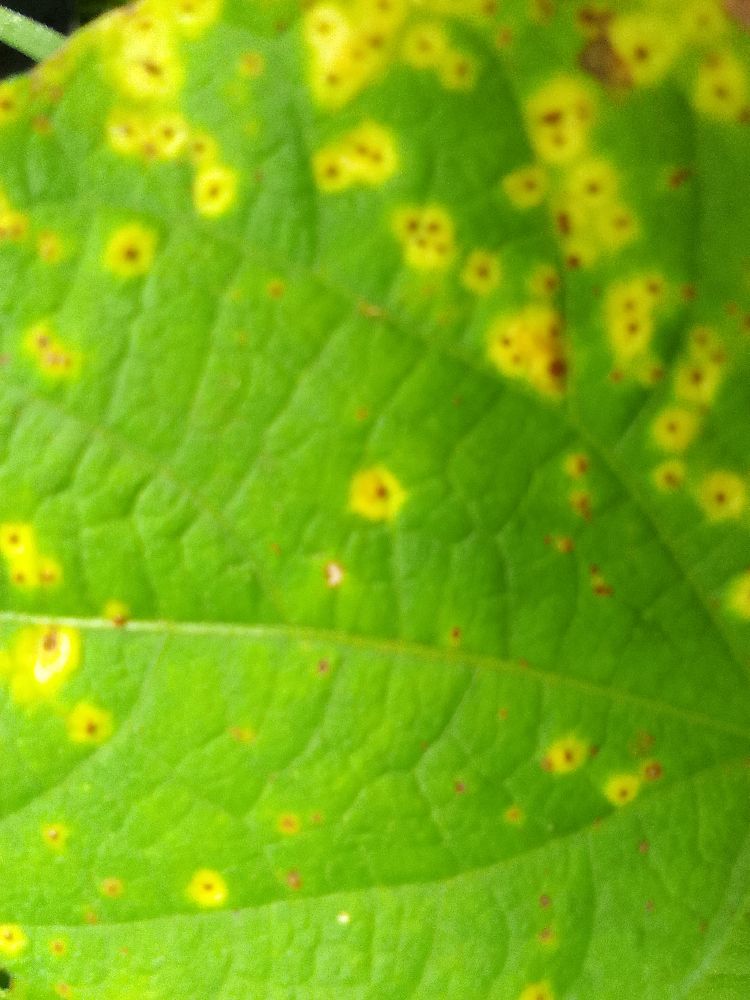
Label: rust